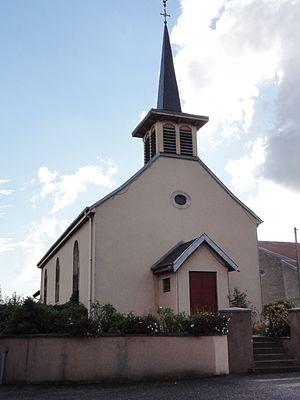
Moncel-lès-Lunéville (M-et-M) église
Moncel-lès-Lunéville est une commune française située dans le département de Meurthe-et-Moselle en région Grand Est.